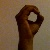
The image shows a hand gesture representing the letter 'O' in Indian Sign Language.